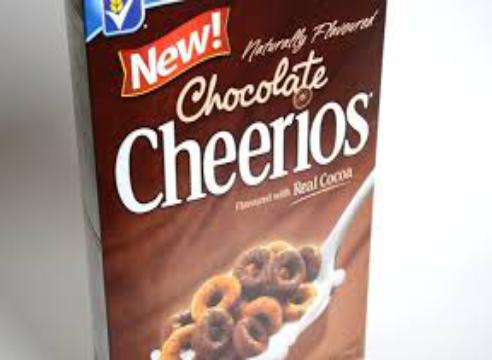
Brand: Chocolate Cheerios
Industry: Food